Charles Noke

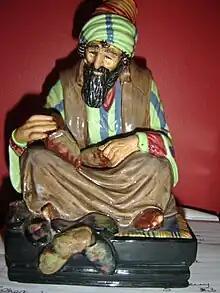
Royal Doulton Figurine, Cobbler HN1706. Designed by Charles John Noke, produced 1935-1969.

He is also well known for launching the HN figurines (named after Harry Nixon who was in charge of the figure painting department). This naming convention for figurines still endures today.